List of orders of battle for the British 1st Armoured Division

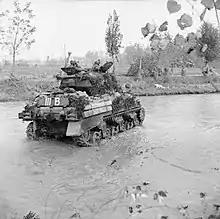
A Sherman tank of the 2nd Armoured Brigade in Italy (after it became an independent formation).

3rd Indian Motor Brigade (came under command on 26 June, but ordered to Middle East to refit)